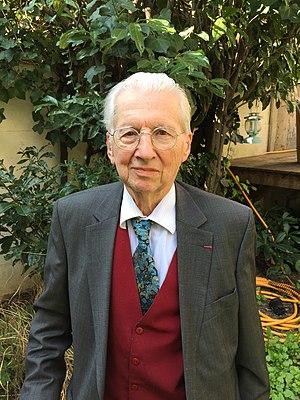
Pierre Riché (1921-2019), professeur émérite d'histoire médiévale à l'Université Paris-X (Nanterre) . Ici en mars 2017.
Pierre Riché, né à Paris le 4 octobre 1921 et mort le 6 mai 2019 à Ivry-sur-Seine, est un historien français spécialiste du haut Moyen Âge et de la période de l’an mille.